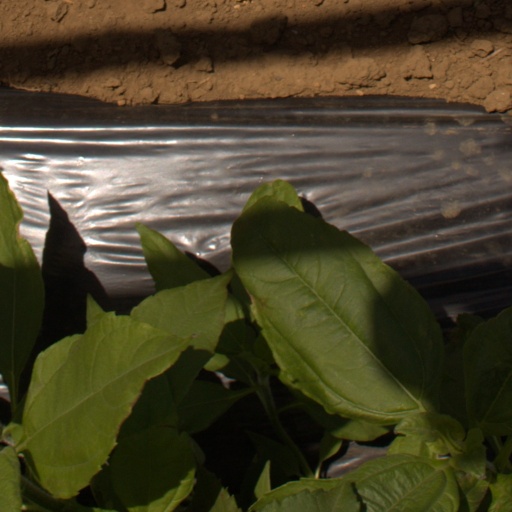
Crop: Jerusalem artichoke